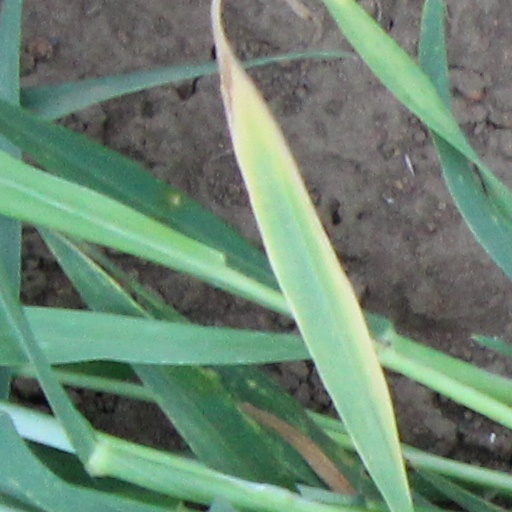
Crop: wheat